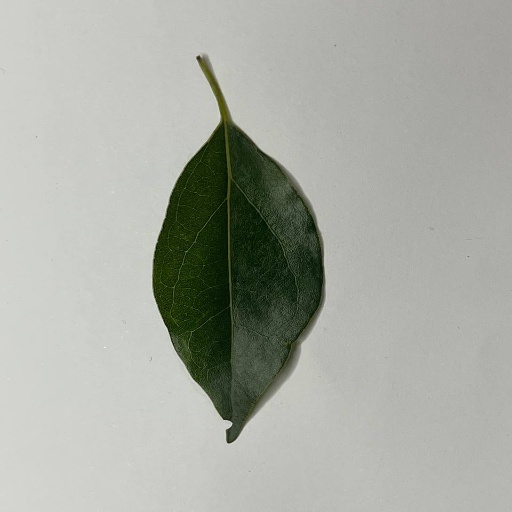
Species: Camphor
Leaf condition: Healthy Leaf